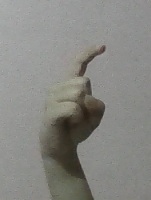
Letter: ra